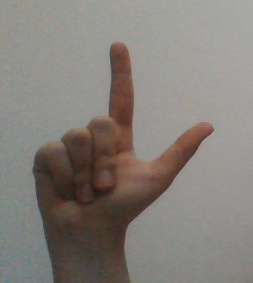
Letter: laam